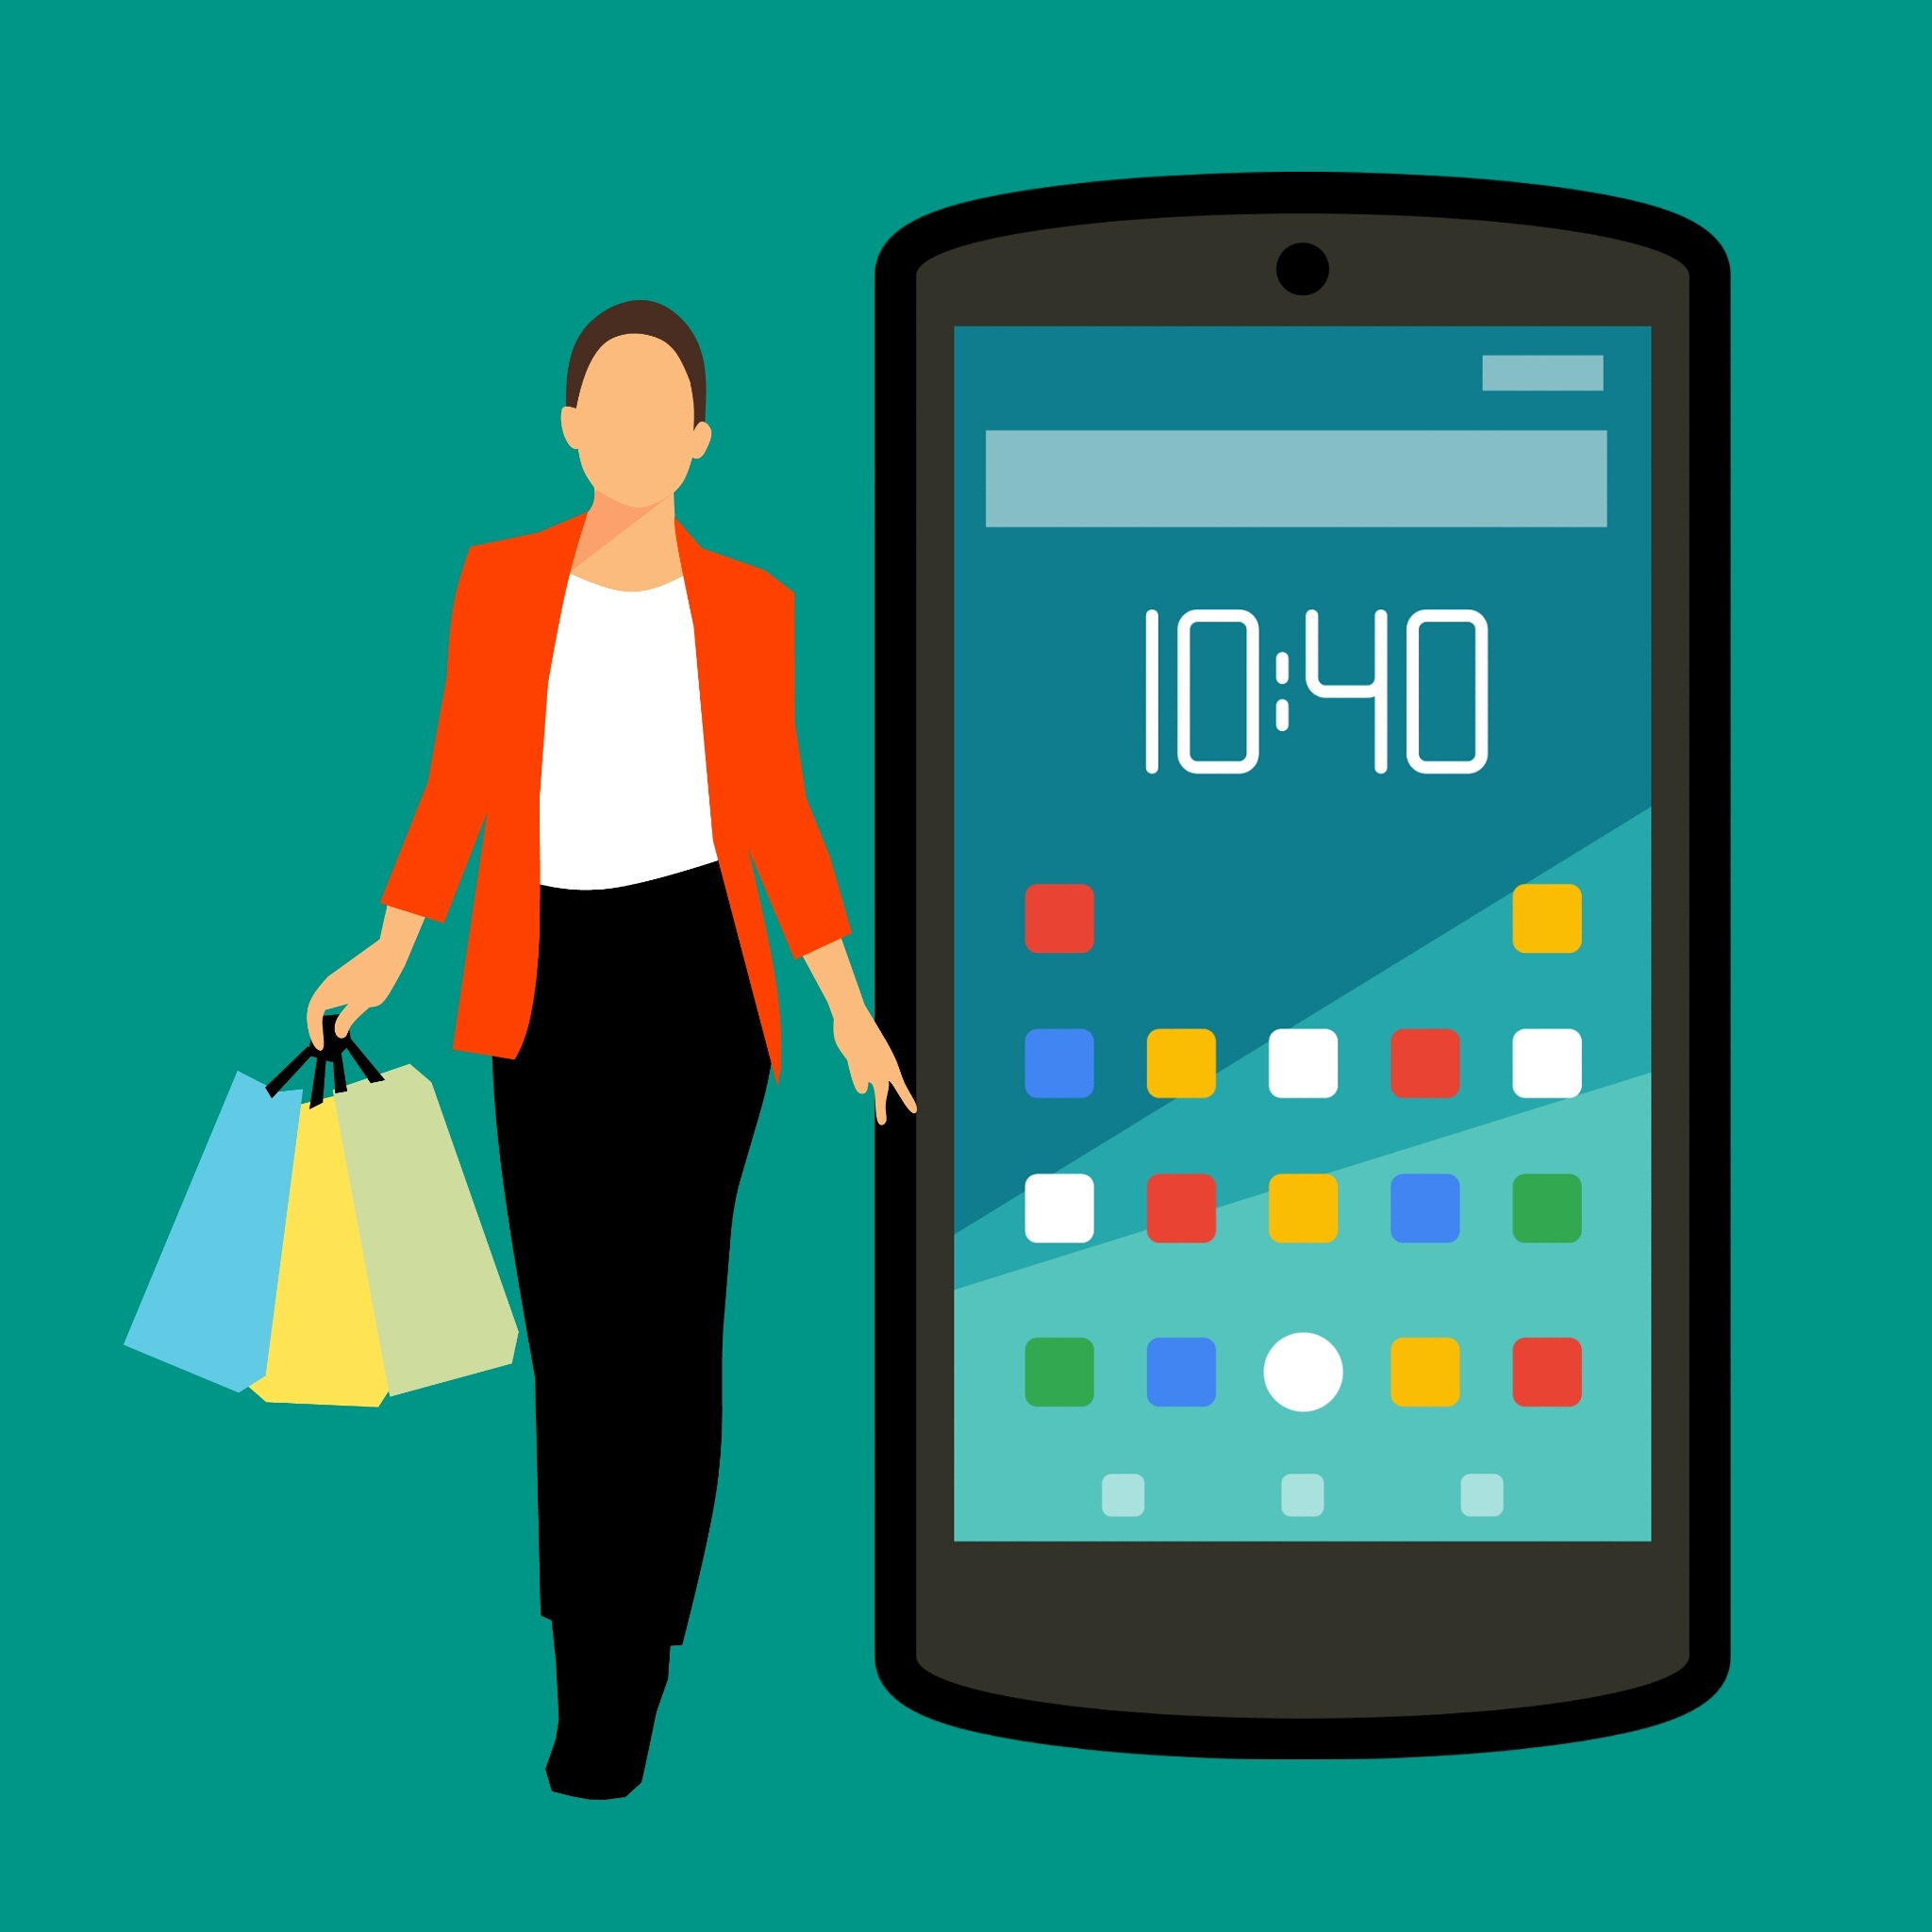
shopping, online shopping icons, ecommerce, logo online shop, shopping bags, online store, online shopping vector, buy online, online, green, technology, communication device, product, gadget, electronic device, communication, mobile phone, cellular network, telephony, smartphone, multimedia, font, illustration, organization